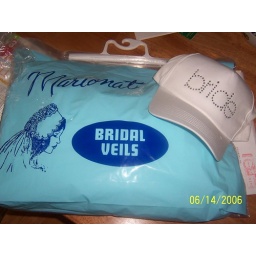
Nothing says &amp;quot;wedding&amp;quot; like a big, white dress in your closet!